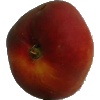
Label: Nectarine Flat 1